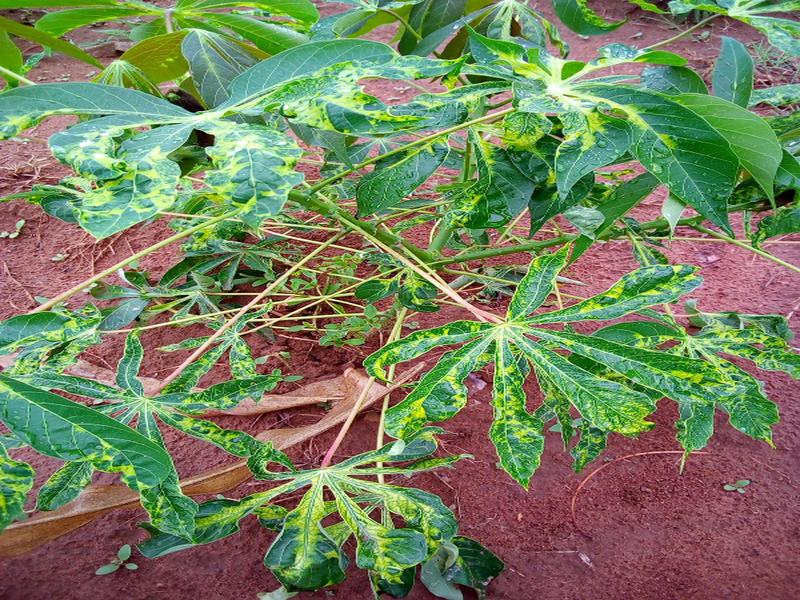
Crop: cassava
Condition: mosaic_disease